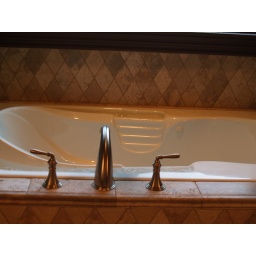
Flowing water around edge of bathtub